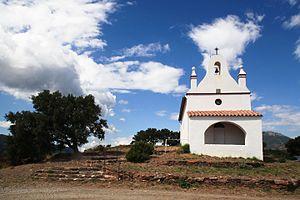
Chapelle Notre-Dame de la Salette à Banyuls-sur-Mer (Pyrénées-Orientales)
Banyuls-sur-Mer est une commune française, située dans le département des Pyrénées-Orientales en région Occitanie et dans l'arrondissement de Céret. Deuxième station balnéaire la plus méridionale de France métropolitaine, Banyuls-sur-Mer est fréquentée en toutes saisons. Elle groupe autour de sa baie la vieille ville, le port, une plage et une jetée prenant appui sur un îlot rocheux : l'île Grosse où se trouve le monument aux morts de 1914-1918, œuvre du sculpteur Aristide Maillol. Ses habitants sont appelés les Banyulencs et les Banyulencques. La ville donne son nom à la région viticole du banyuls.